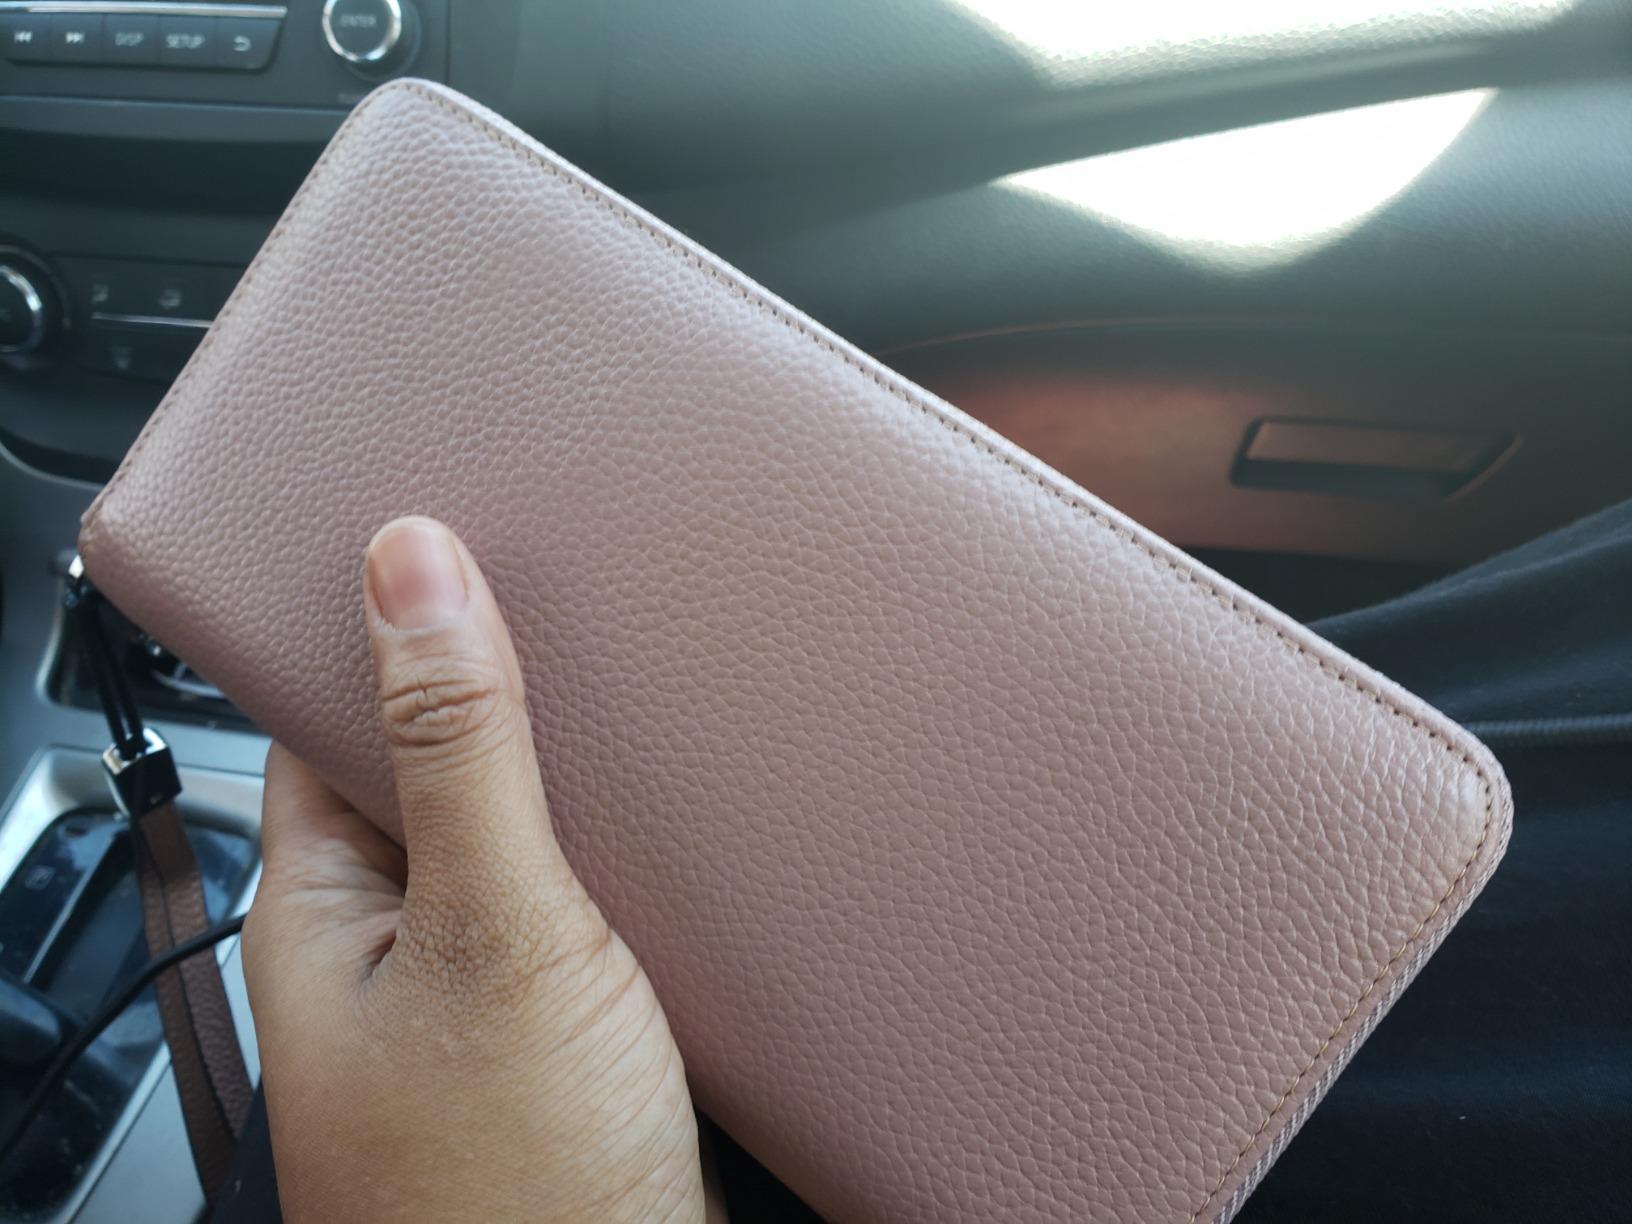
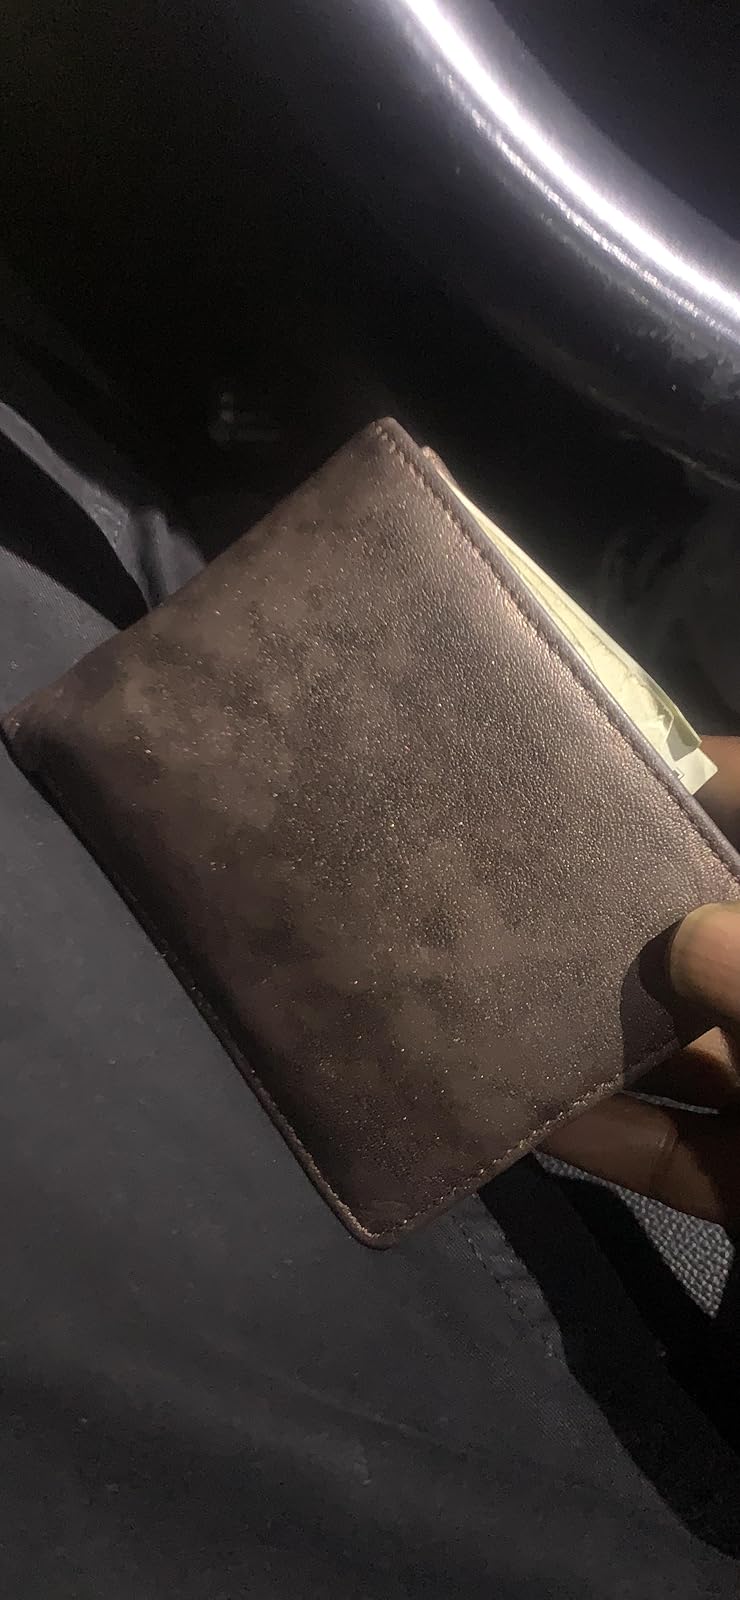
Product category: accessories_wallet
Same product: no